Gardaland

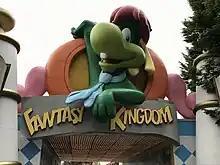
A Gardaland walkway dominated by Prezzemolo

Gardaland's mascot is a young dragon named Prezzemolo, the protagonist of an Italian animated television series. Prezzemolo became the park's mascot in 1984. He was popularised in Italy through cartoon theme songs and Gardaland adverts. In 1993 the park ran a competition to modernise Prezzemolo's image. A local cartoonist won and was responsible for making the character more visually appealing to the public.